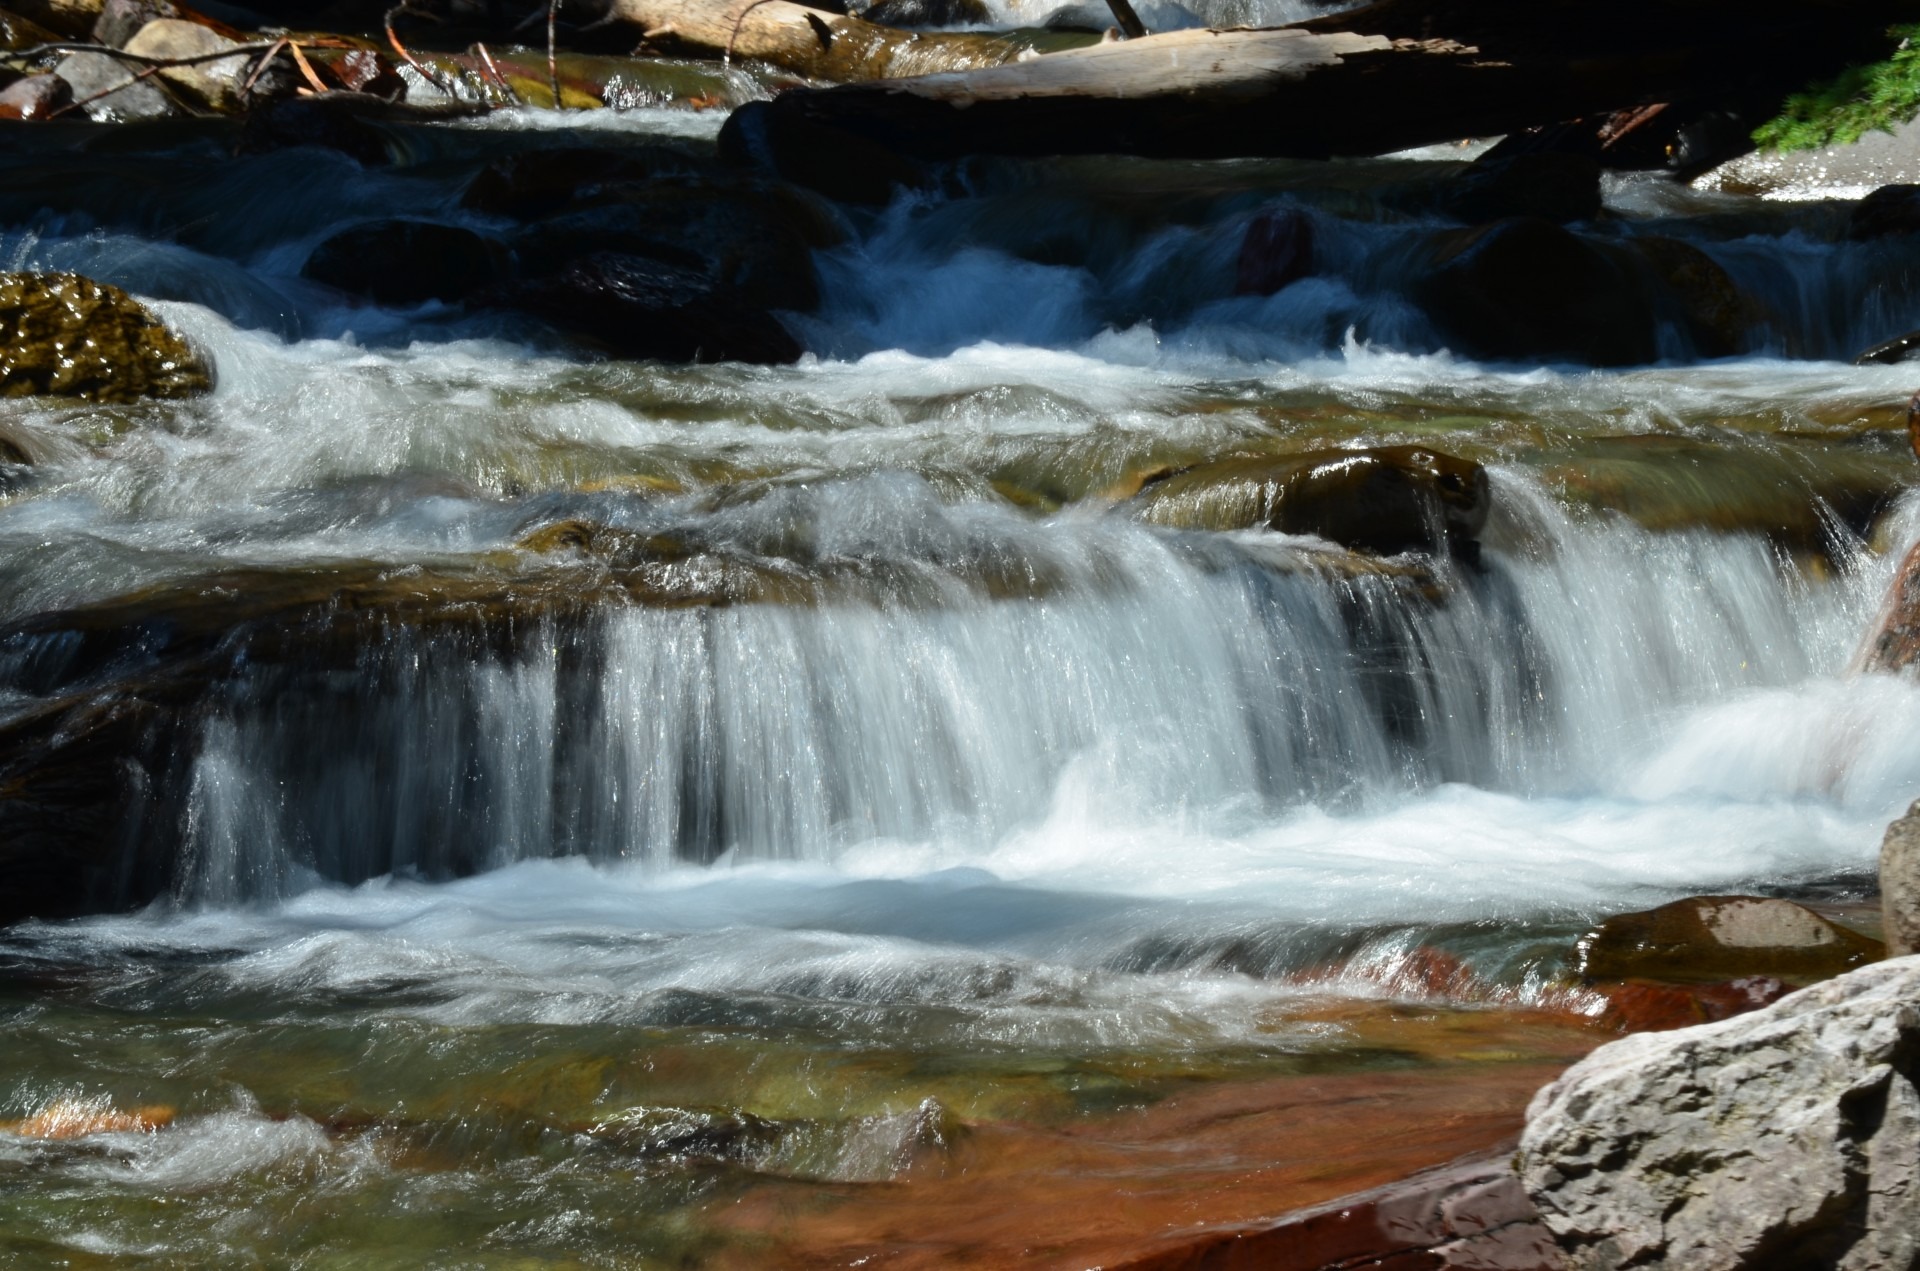
landscape, water, nature, rock, waterfall, wilderness, wave, lake, river, stream, flow, cascade, autumn, rapid, body of water, relaxing, rocks, rapids, wasserfall, water feature, watercourse, landform, rushing water